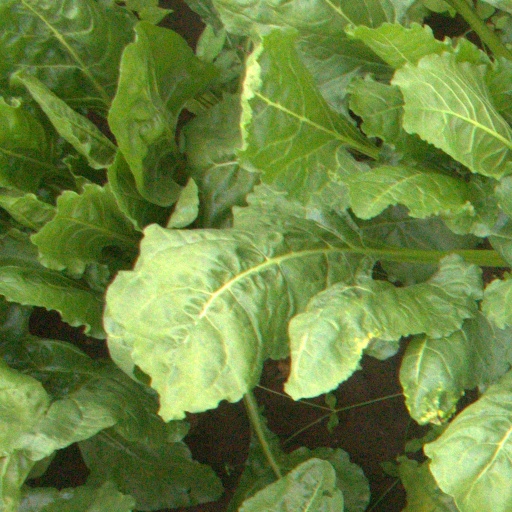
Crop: sugar beet